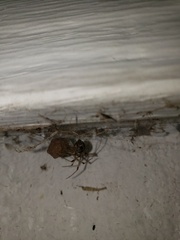
Species: Parasteatoda_tepidariorum